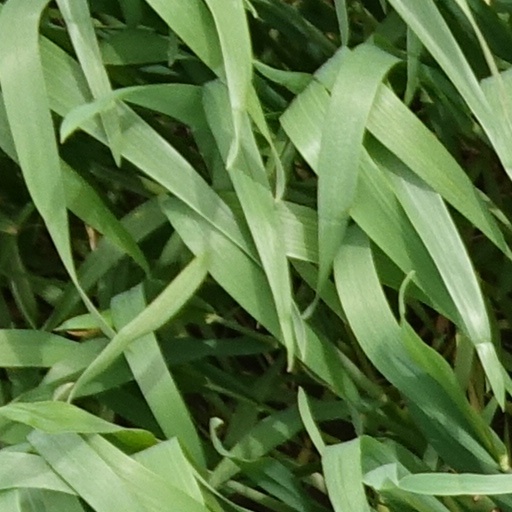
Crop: wheat